John Leech (caricaturist)

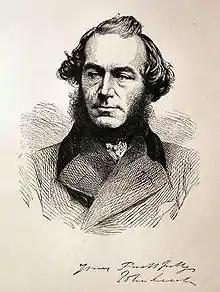
Leech engraving featured in "Punch"

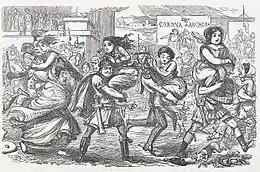
A scene from Leech's "Comic History of Rome", depicting the Rape of the Sabine Women. The women are portrayed in Victorian costume being carried off from the "Corona et Ancora" ("Crown and Anchor", a common English pub sign in seafaring towns.)

He was eighteen when his first designs were published, a quarto of four pages, entitled "Etchings and Sketchings by A. Pen, Esq.", comic character studies from the London streets. Then he drew some political lithographs, did rough sketches for "Bell's Life", produced a popular parody on Mulready's postal envelope, and, on the death of Dickens illustrator Robert Seymour in 1836, unsuccessfully submitted his renderings to illustrate "The Pickwick Papers".